Edwards Hall (Elkton, Kentucky)

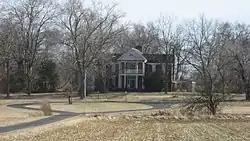
"Edwards Hall, March 2015"

Edwards Hall, located on a knoll overlooking Goebel Ave in Elkton, Kentucky, was built around 1821 by Benjamin Edwards. It was listed on the National Register of Historic Places in 1974.